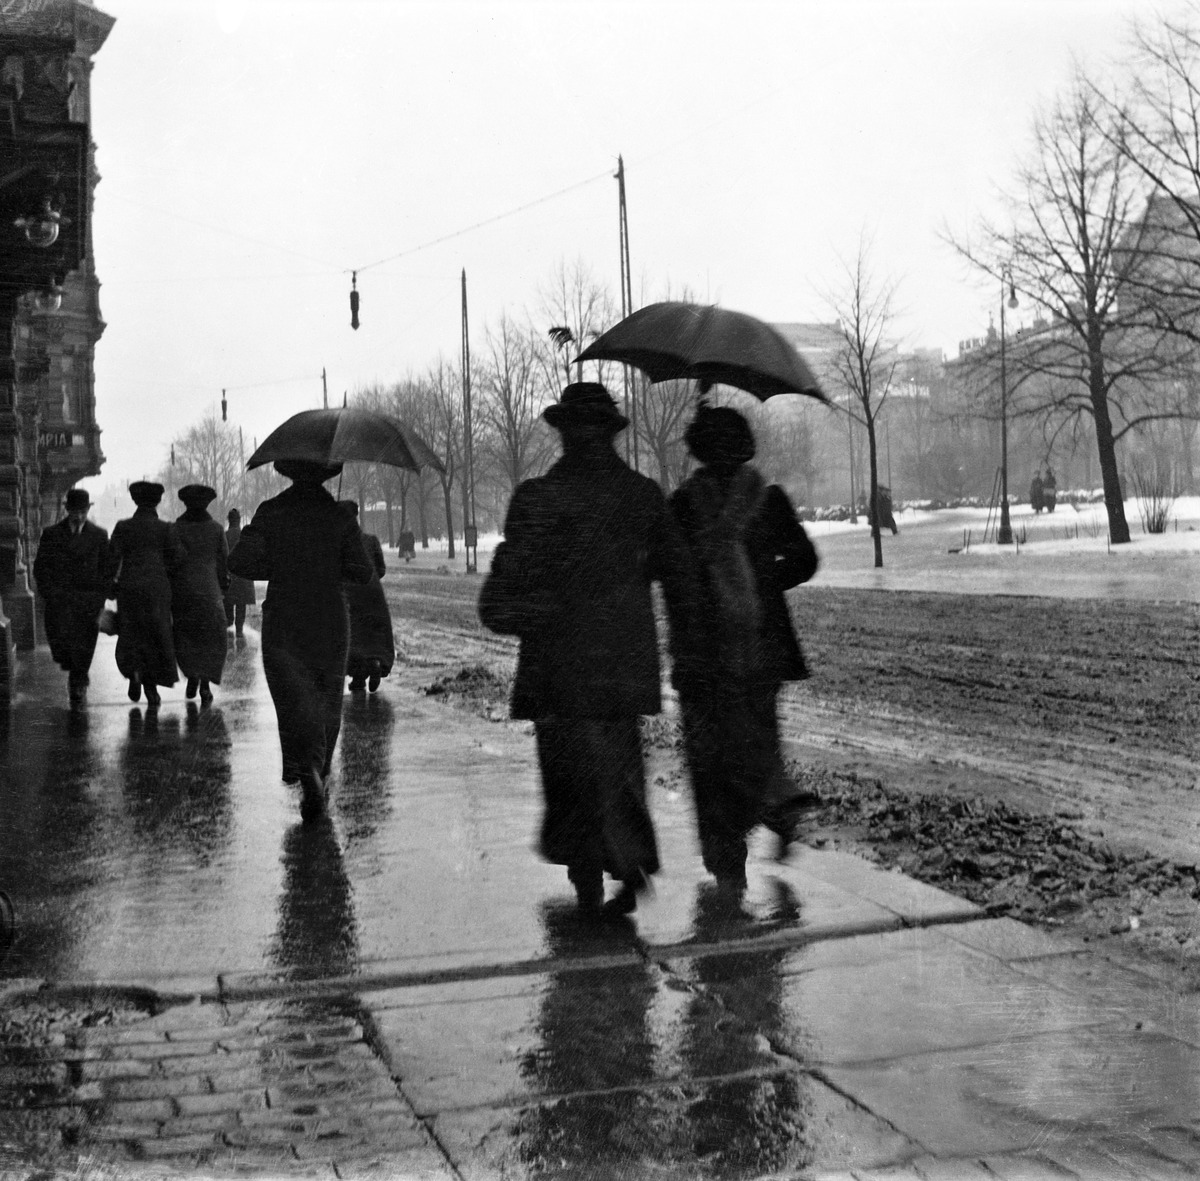
Jalankulkijoita sateisella Pohjois Esplanaadikadulla
sisällön kuvaus: Jalankulkijoita sateisella Pohjois Esplanaadikadulla. mustavalkoinen
Kuvaaja: Timiriasew, Ivan, valokuvaaja
Ajankohta: kuvausaika 1910 -luku
Paikka: Suomi, Uusimaa, Helsinki, Kaartinkaupunki Helsinki, Pohjoisesplanadi
Aiheet: jalankulkijat, sääilmiöt sade, sateenvarjot